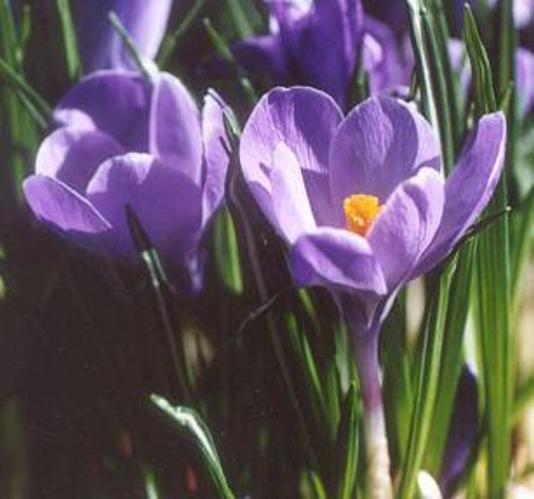
Flower: Crocus